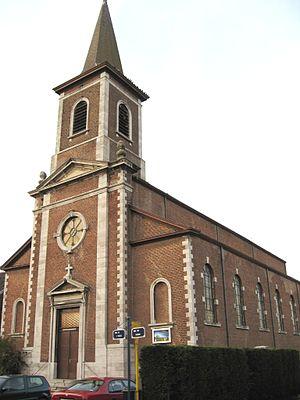
Eglise Saint-Lambert à Boirs
Le diocèse de Liège, dans la province de Liège en Belgique, compte 529 paroisses. Ces paroisses sont regroupées en unité pastorale, et certaines unités pastorales forment l'un des 17 doyennés.
Boirs est une section de la commune belge de Bassenge située en Région wallonne dans la province de Liège.